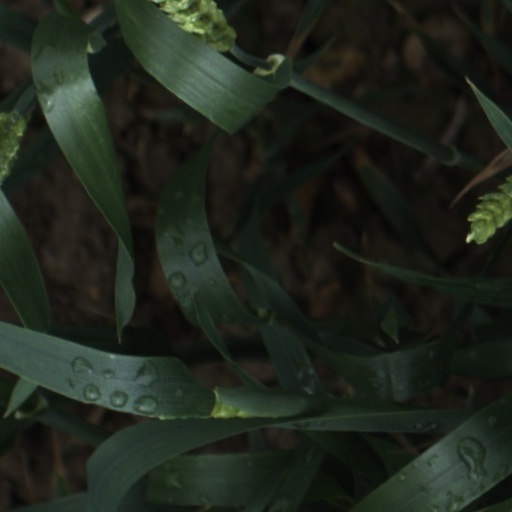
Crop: wheat